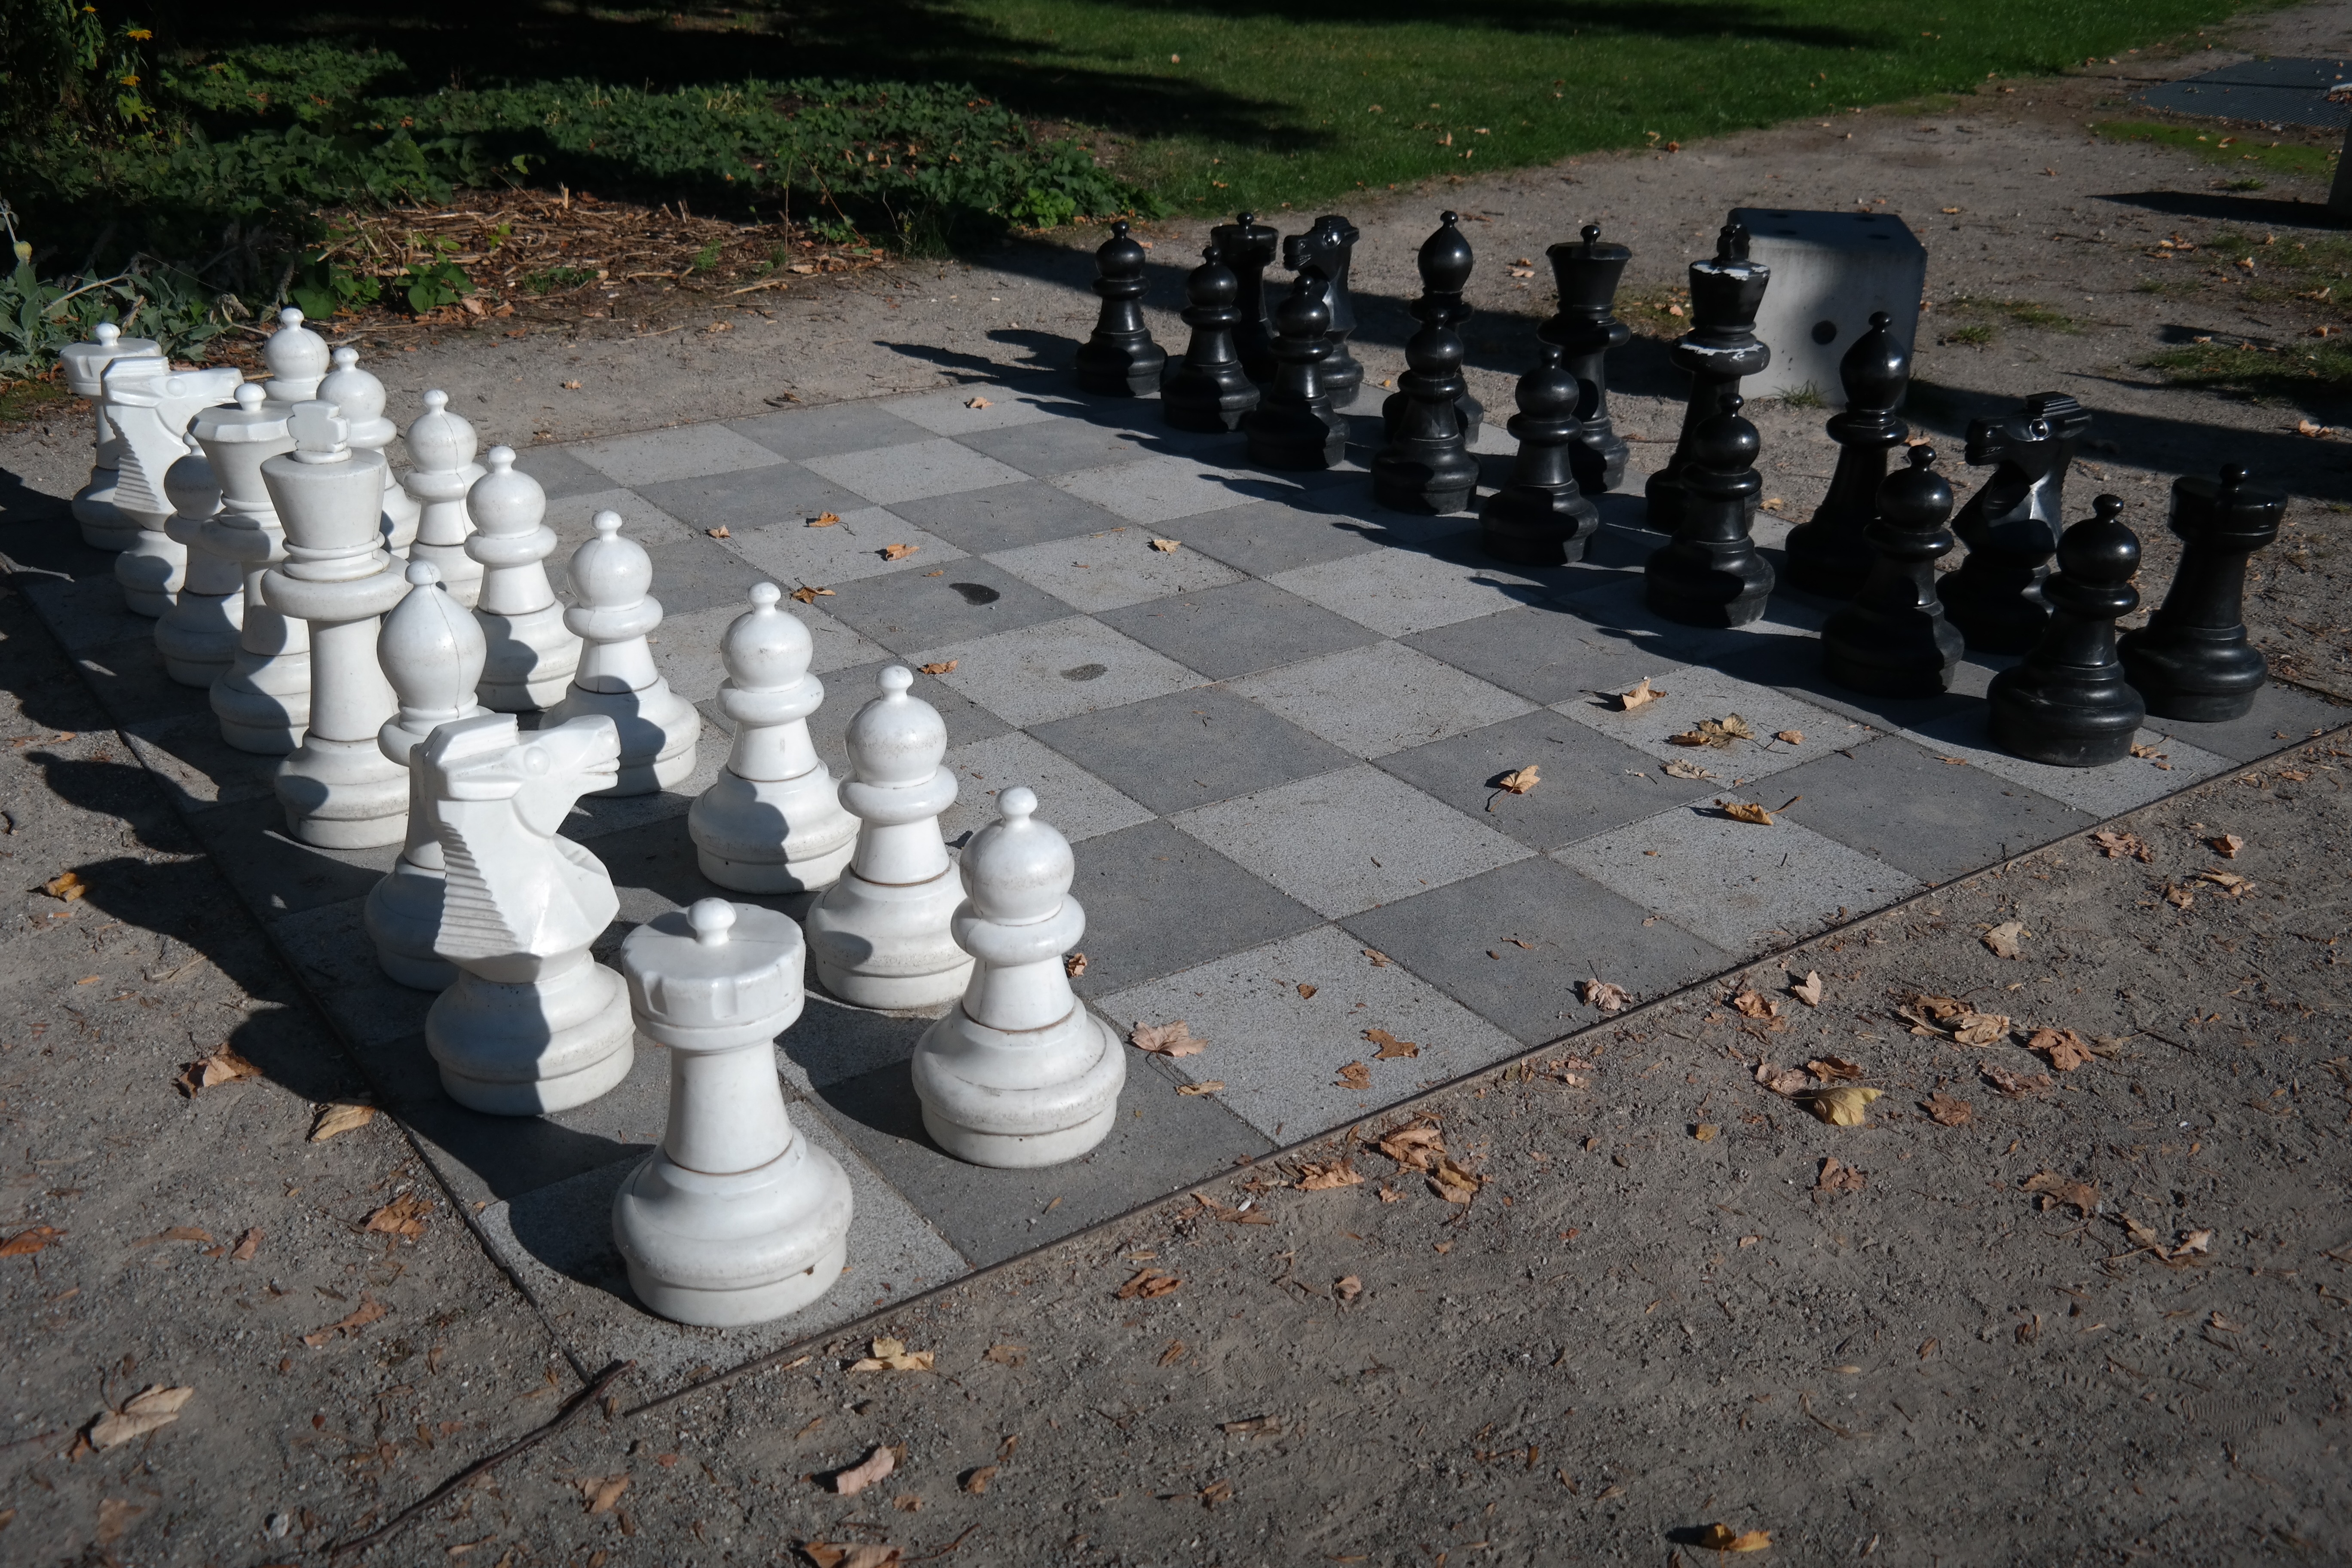
white, play, recreation, tower, black, lady, board game, start, king, sports, chess, runners, installation, figures, games, farmers, chess board, chess pieces, playing field, springer, at the beginning, chess game, indoor games and sports, tabletop game, start of the game